Manhasset Secondary School

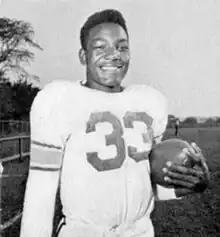
Pro and College Football Hall of Famer Jim Brown was a multi-sport athlete at Manhasset High School, where he played on the varsity football, basketball, track, baseball and lacrosse teams.

Manhasset High School participates in interscholastic athletic competitions as a member of NYSPHSAA Section VIII, competing against other schools from Nassau County. School sports in Nassau County are divided into three seasons (fall, winter and spring); Manhasset High School currently competes in the following sports: